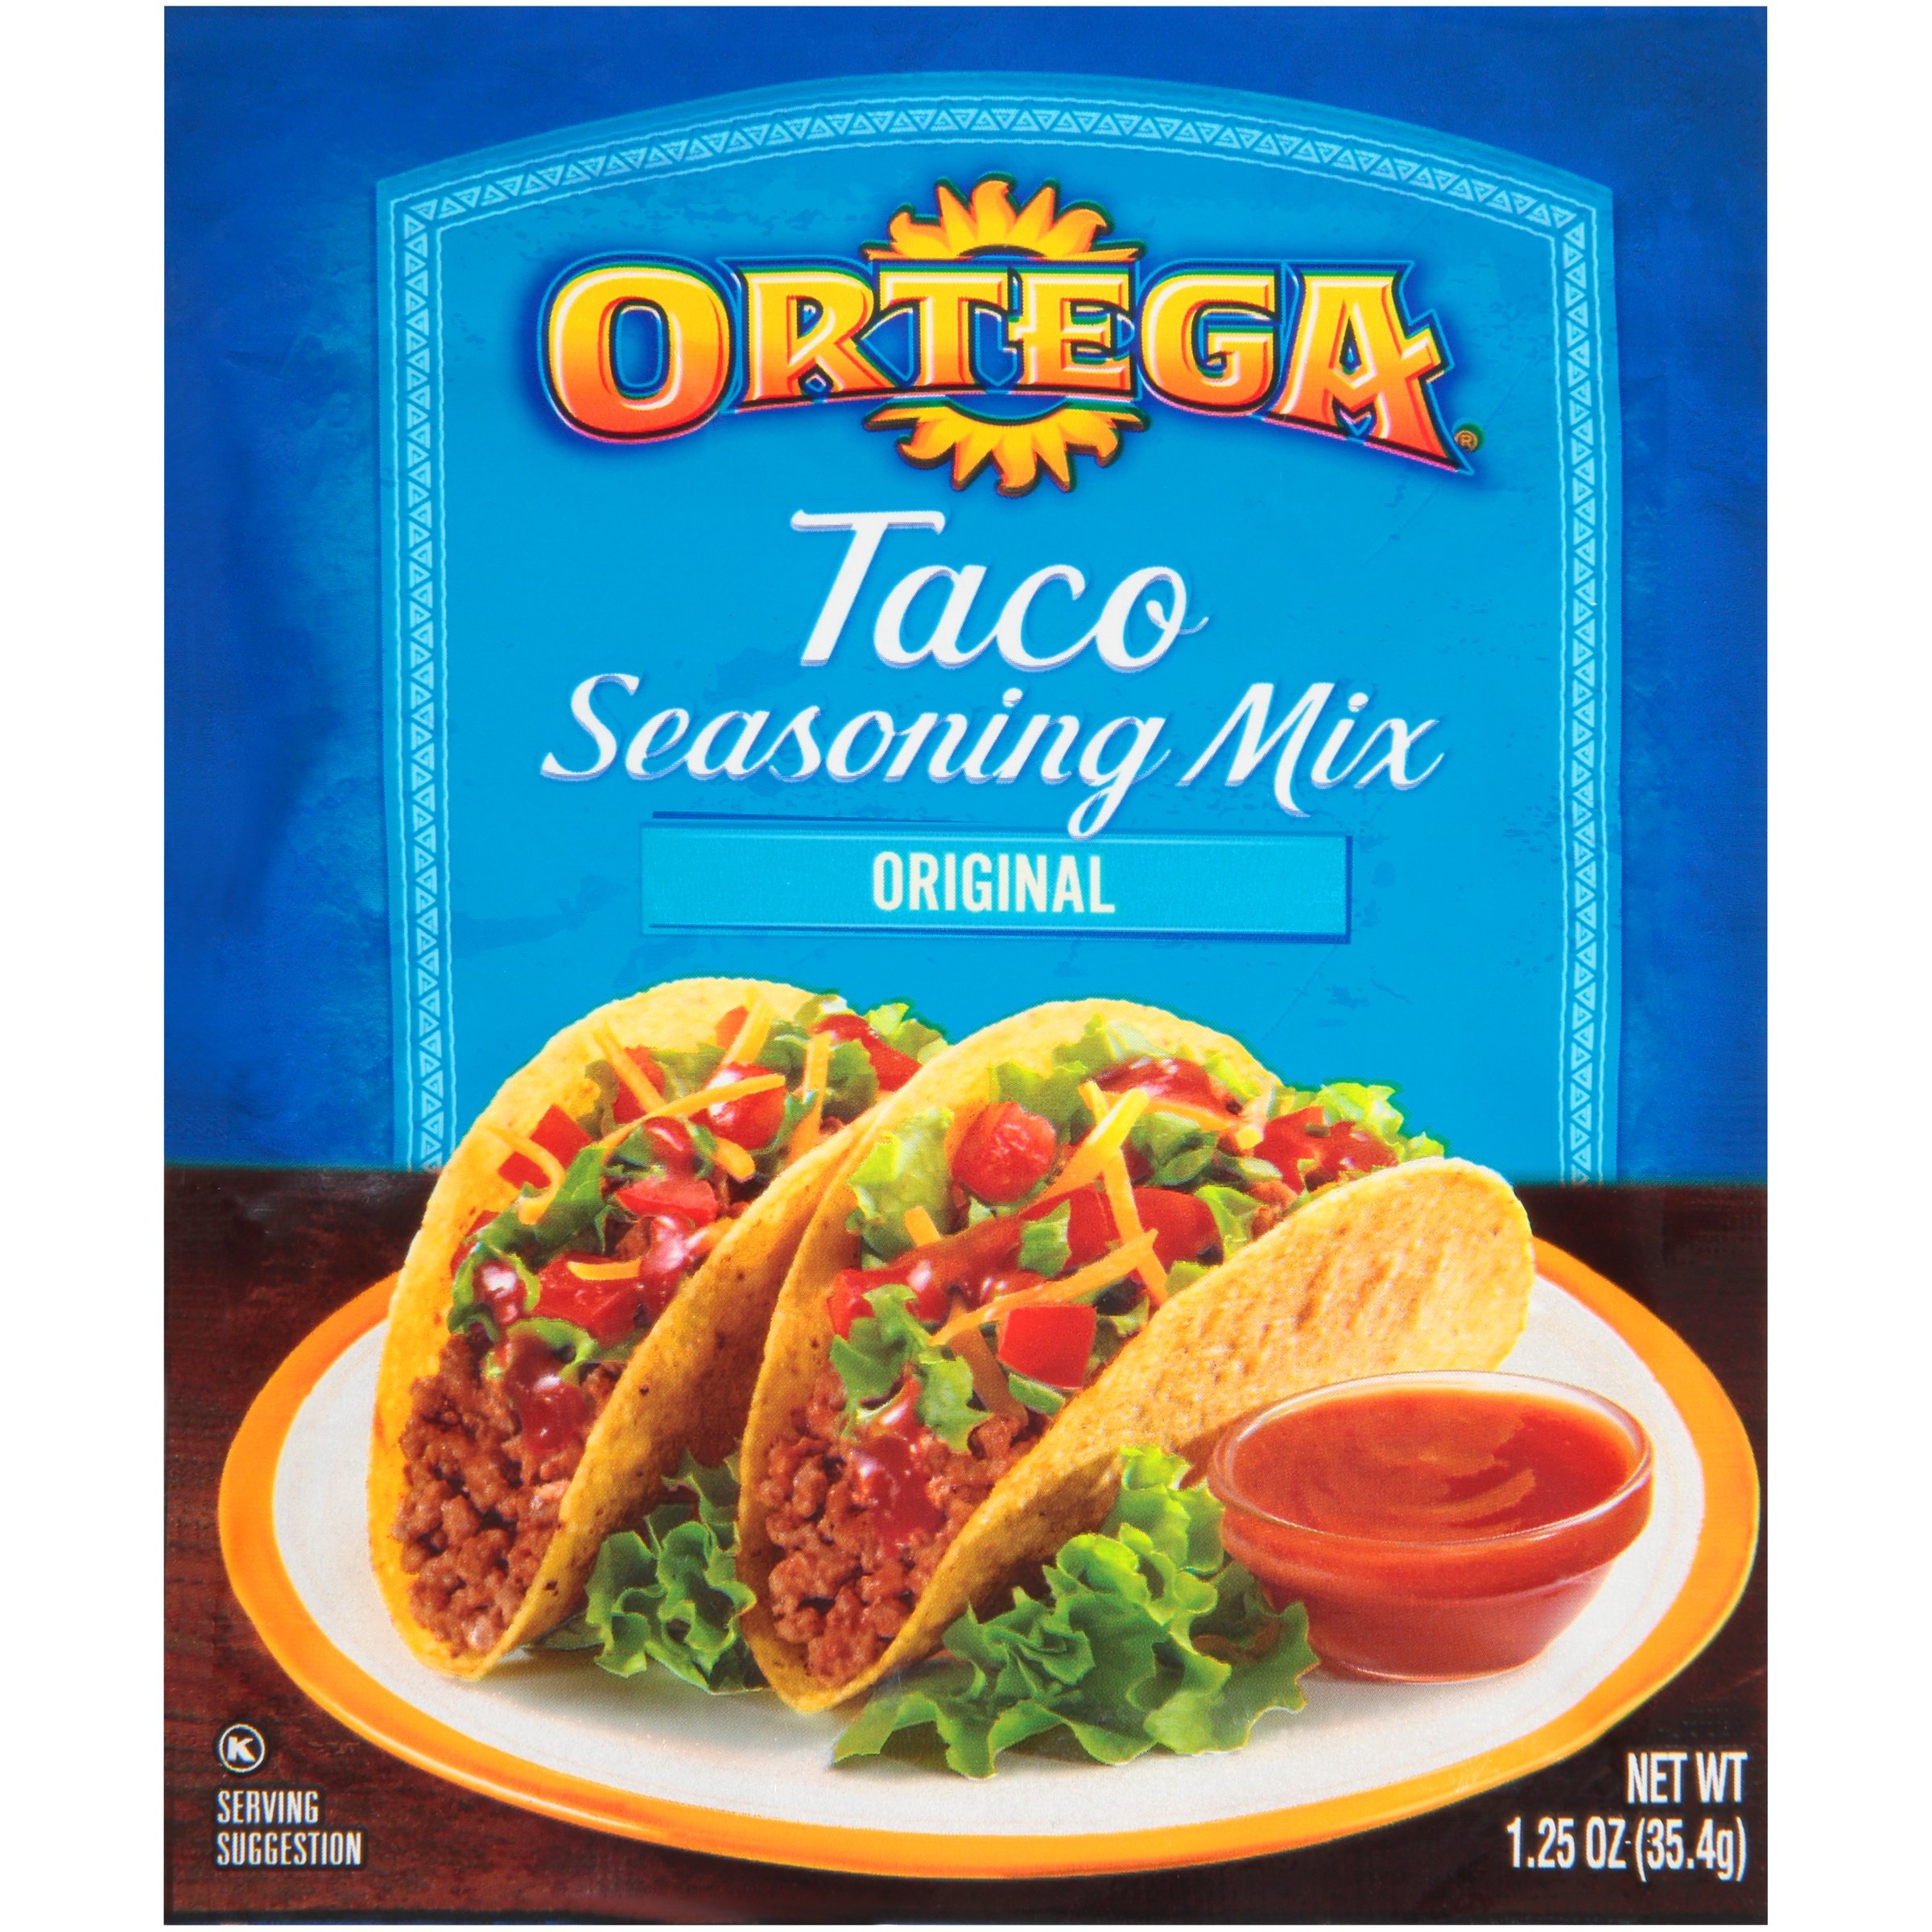
Item Name: Ortega Seasoning Mix, Taco Seasoning, 1.25 Ounce
Bullet Point 1: Ortega's Taco Seasonings are made with the highest quality ingredients
Bullet Point 2: Each packet comes with enough powder to use with 1 lb of steak, ground beef and more.
Bullet Point 3: Add some flavor to your taco night
Bullet Point 4: Taste the Difference!
Bullet Point 5: Ortega makes Mexican meals easy
Product Description: Mexican Seasonings
Value: 1.25
Unit: Ounce

Price: 1.22